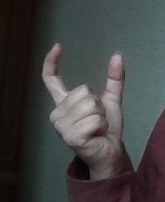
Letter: nun